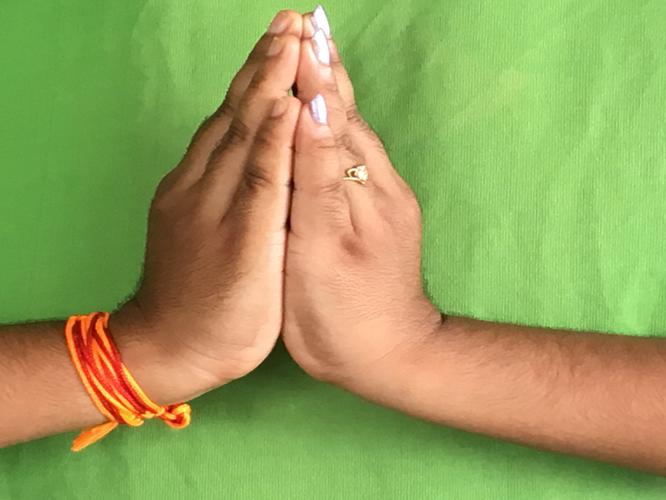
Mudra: Kapotham
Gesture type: double_hand